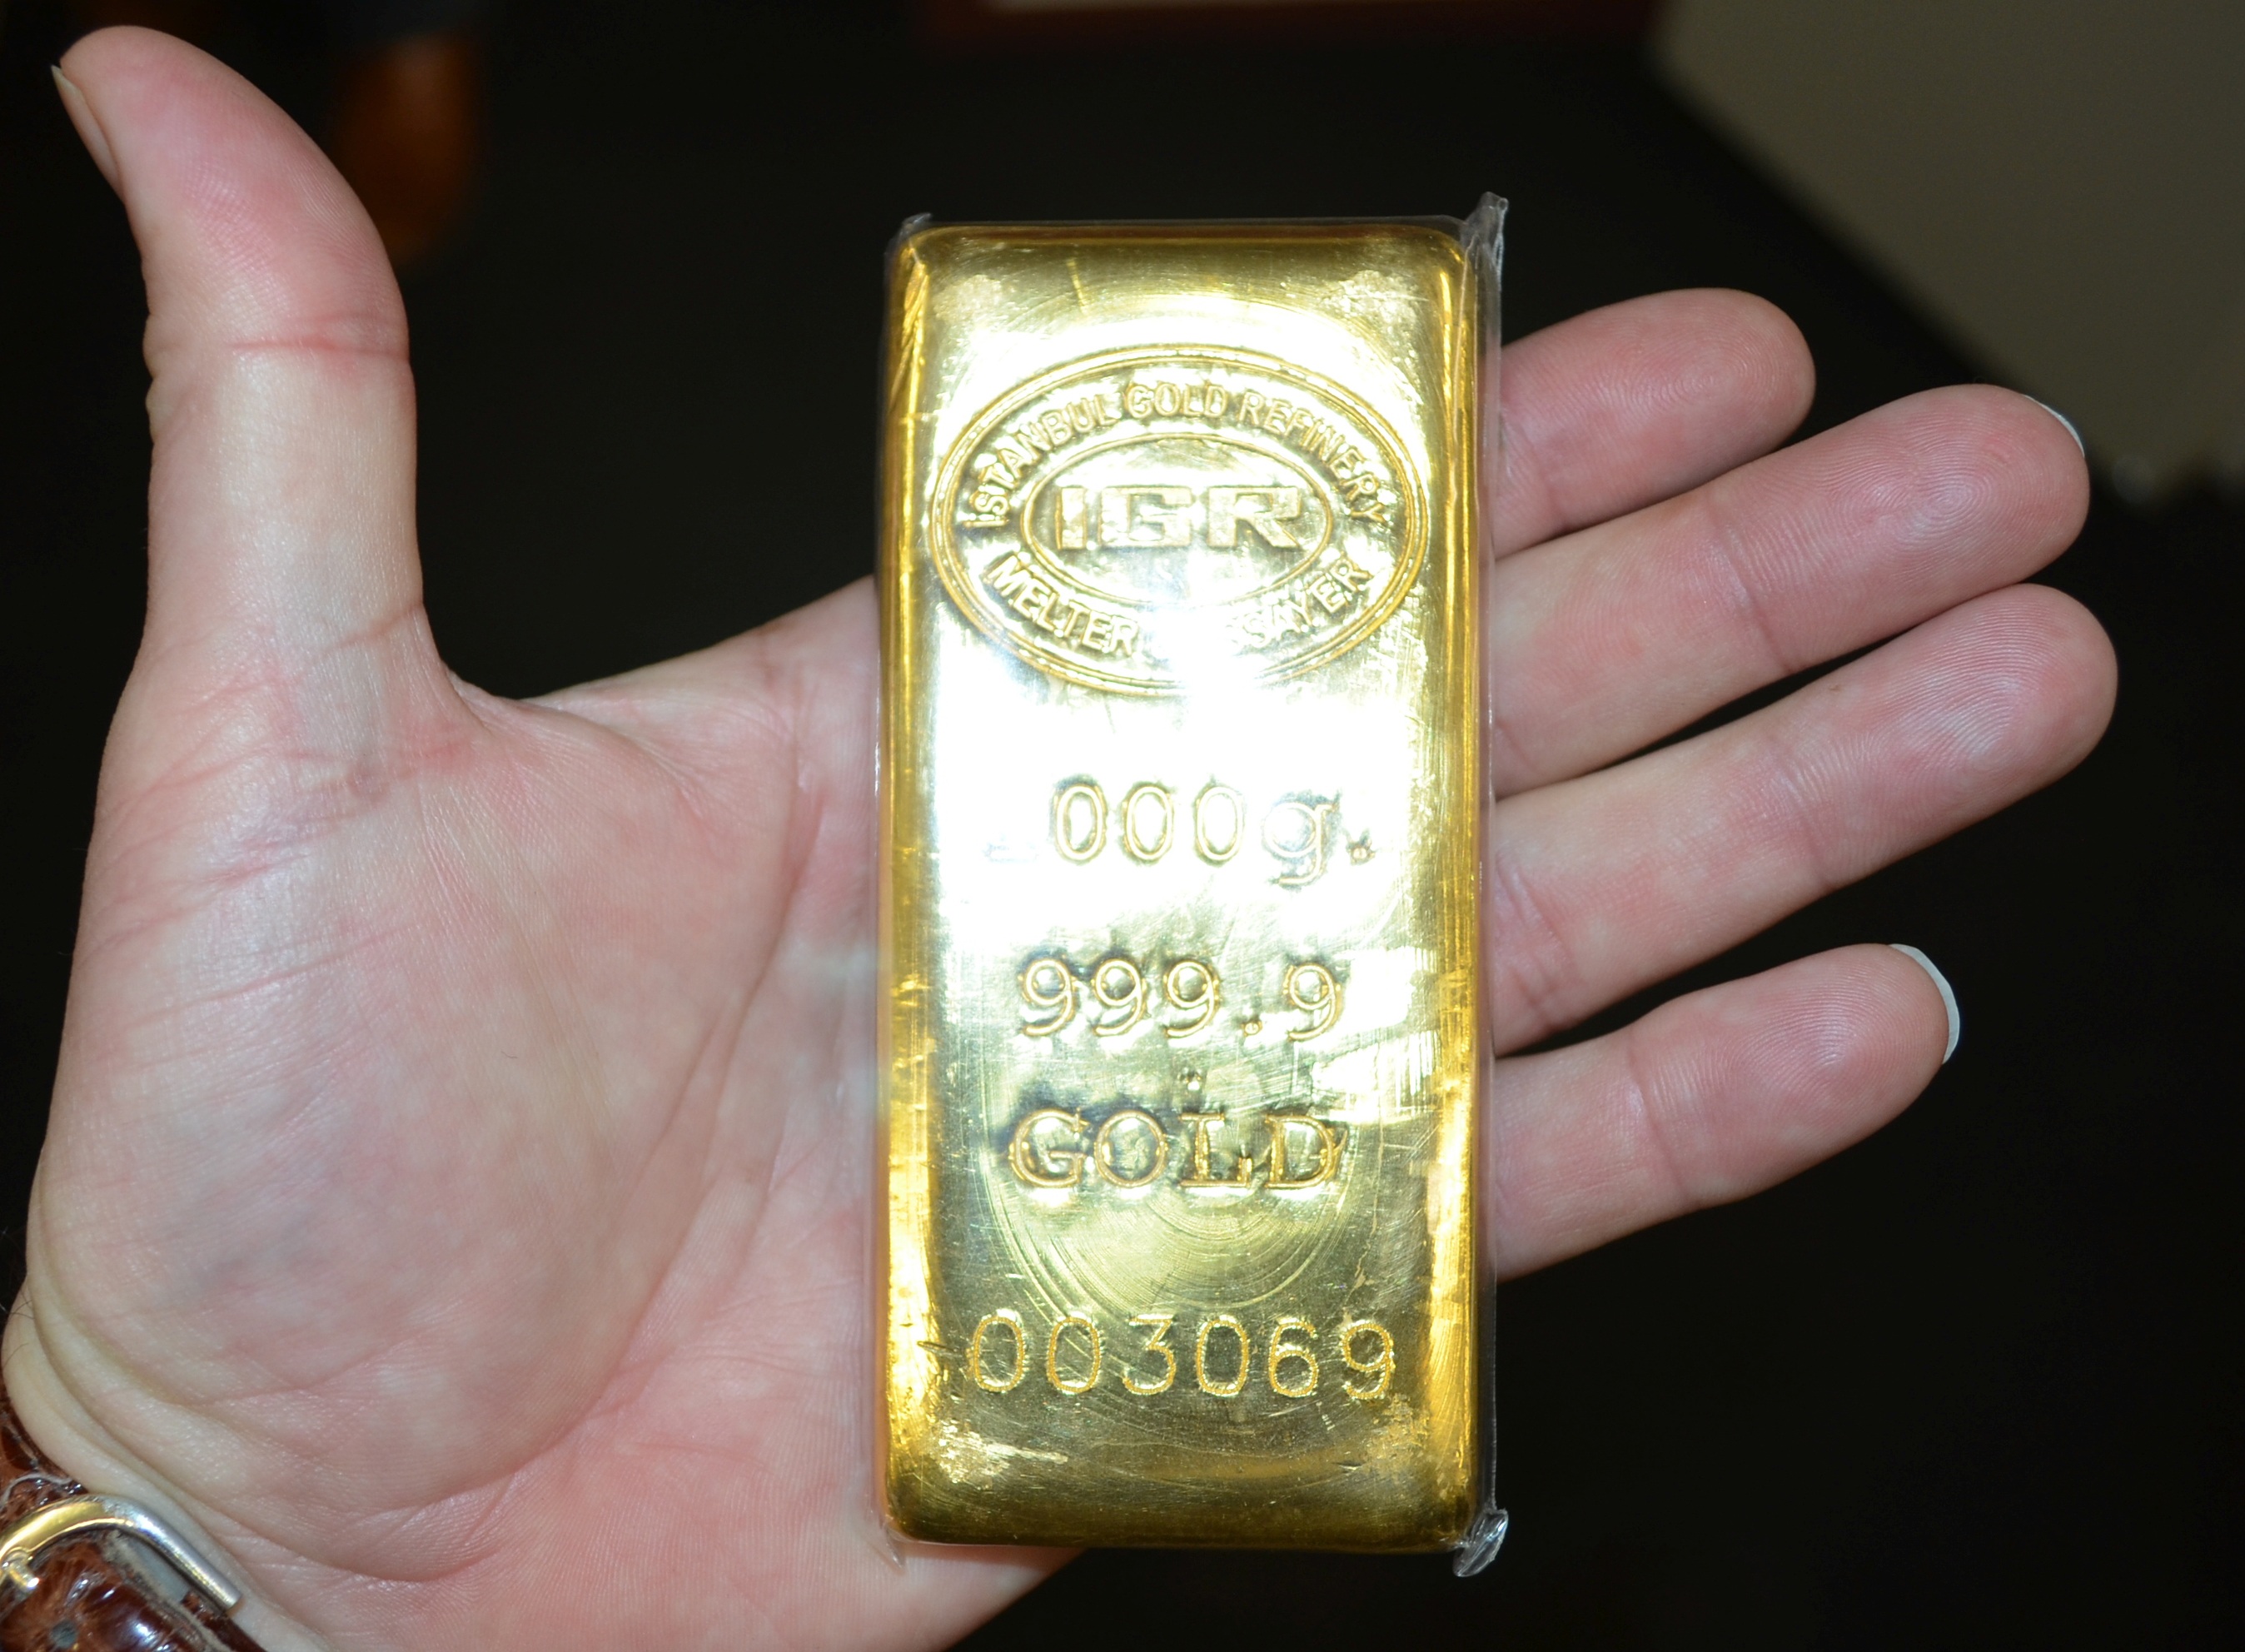
hand, golden, metal, material, gold, crises, bullion, crisis currency